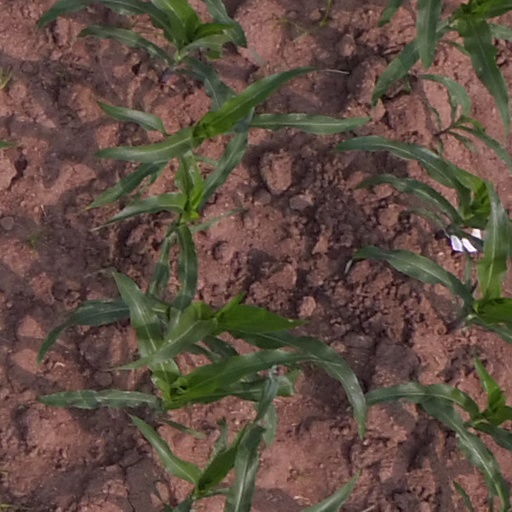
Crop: maize; corn